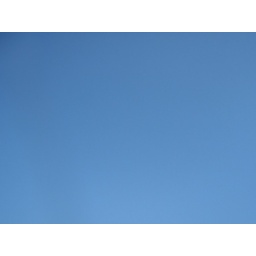
A totally clear blue sky! A very rare thing to be seen in London indeed!